Drill bit sizes

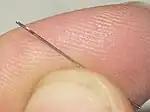
A #80 drill bit

Fractional-inch drill bit sizes are still in common use in the United States and in any factory (around the globe) that makes inch-sized products for the U.S. market.